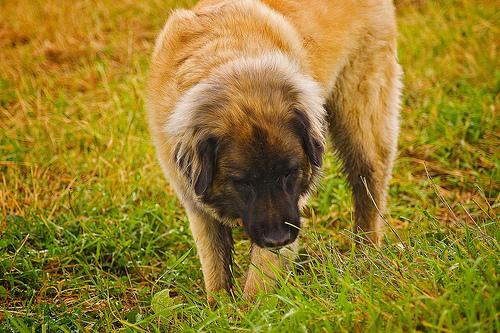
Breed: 214-n000019-Leonberg